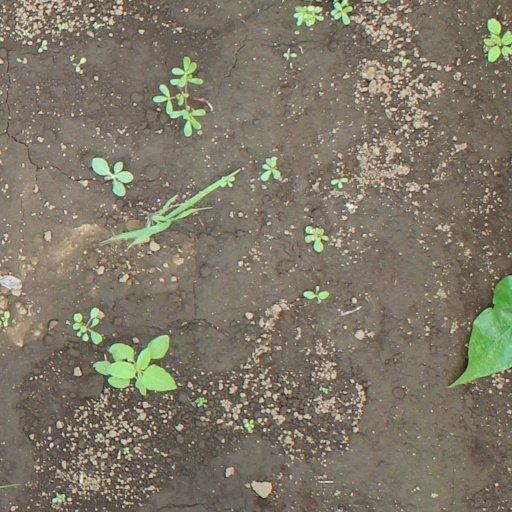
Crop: soybean